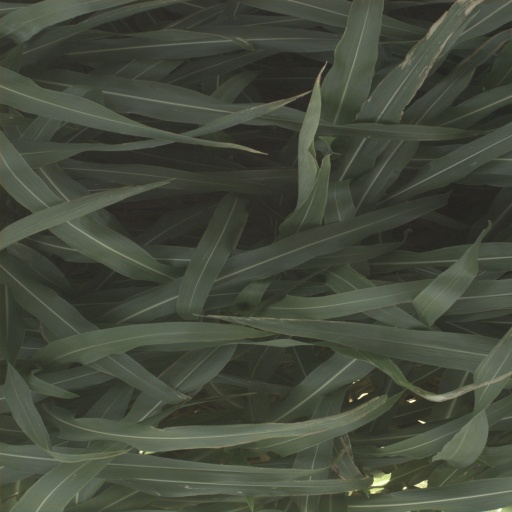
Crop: sorghum